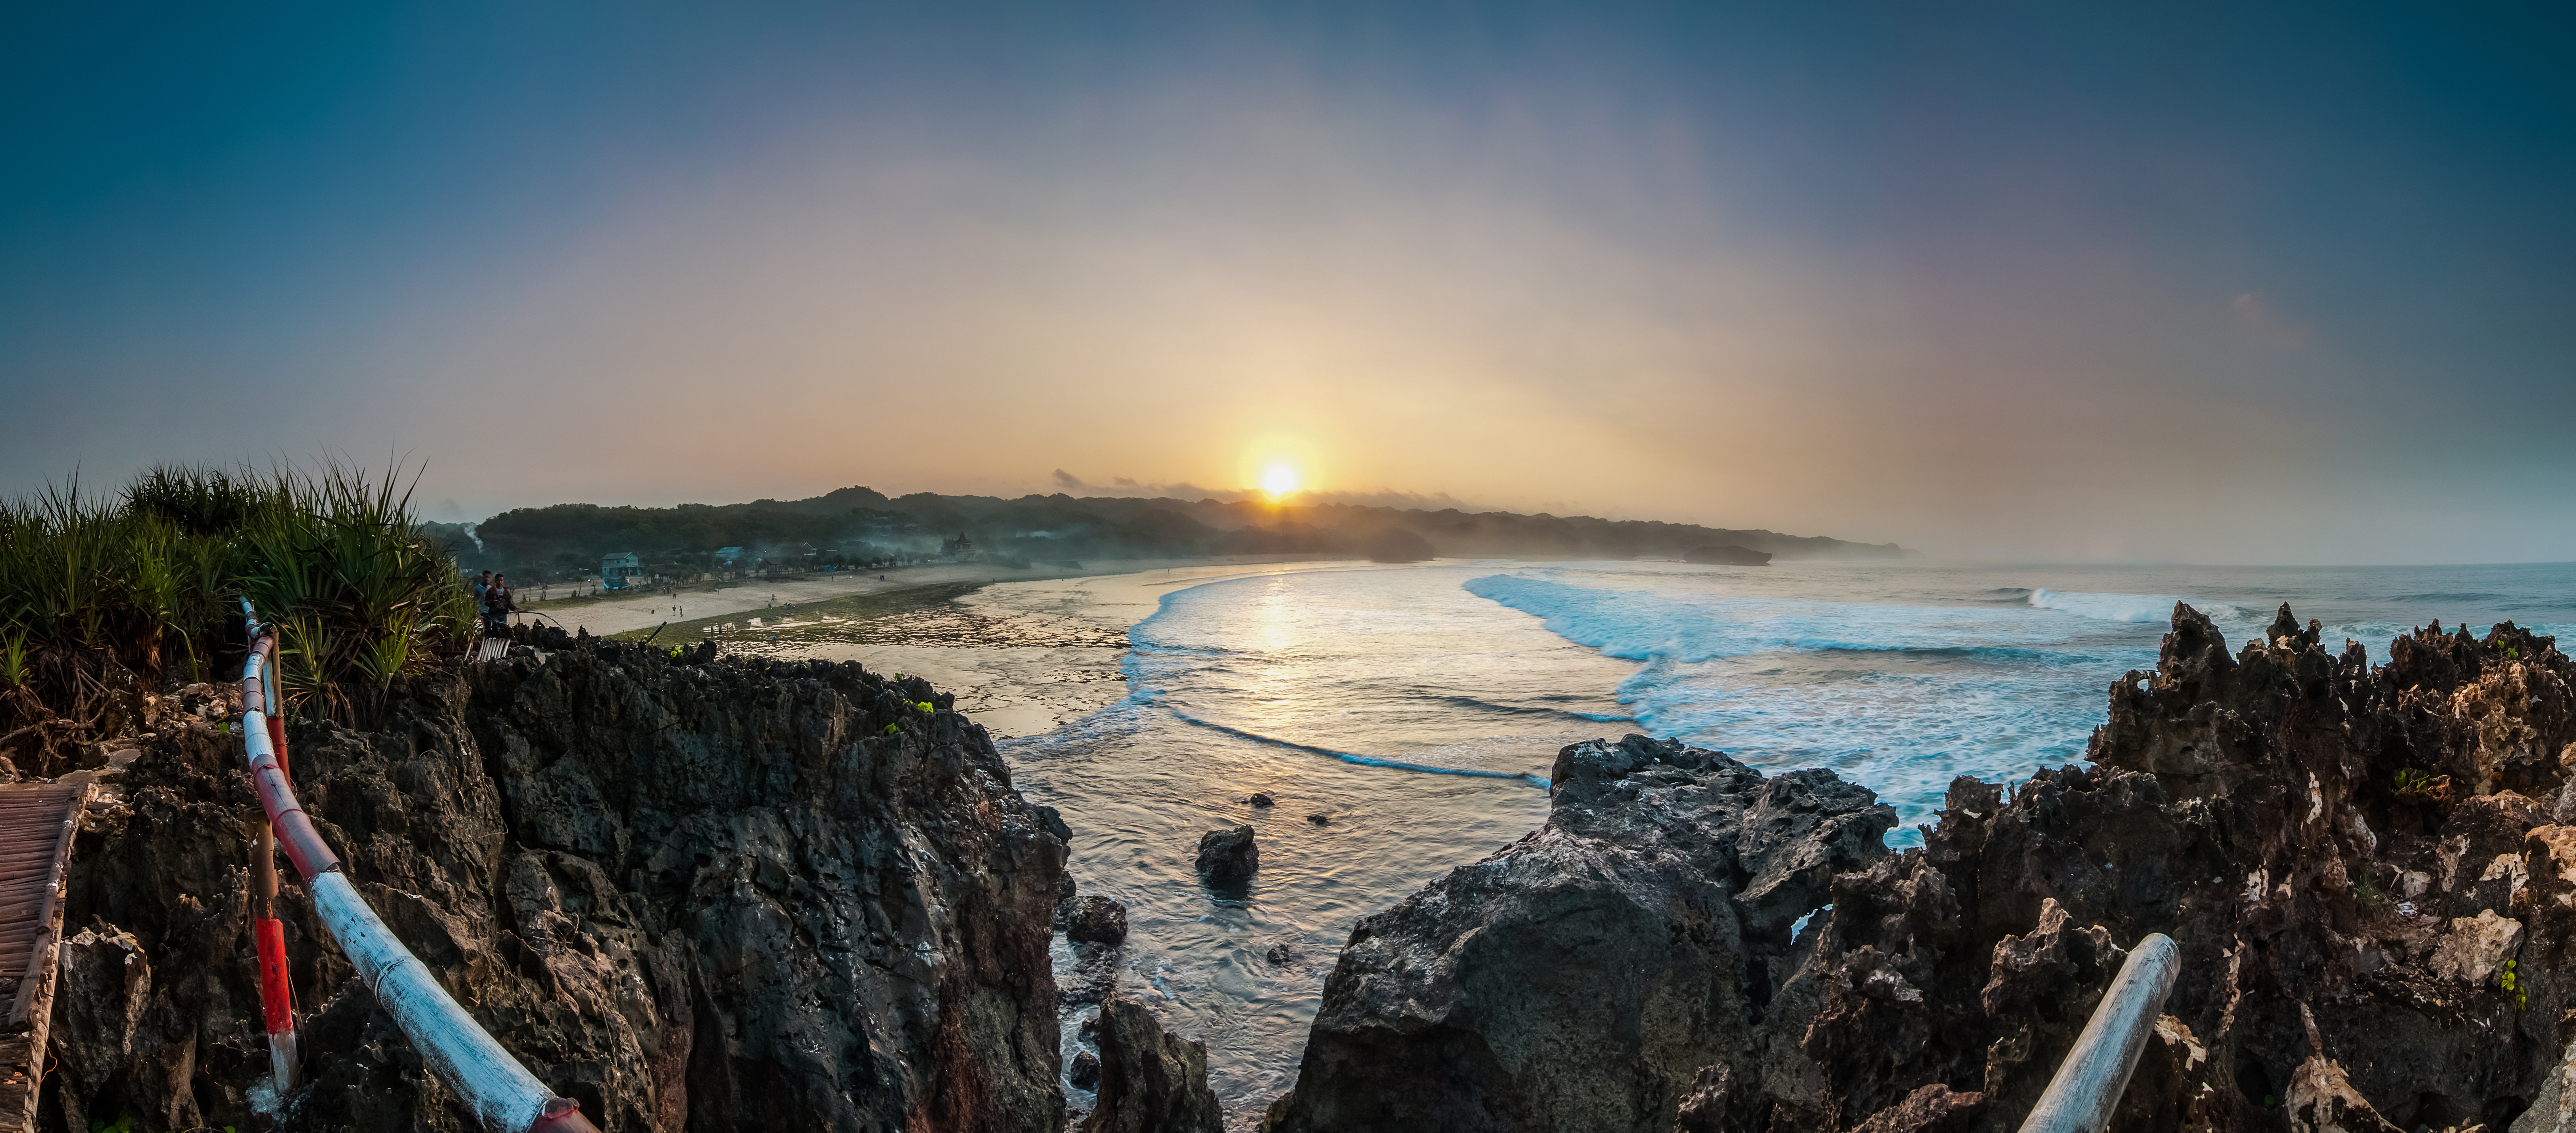
beach, landscape, sea, coast, water, nature, rock, ocean, horizon, sunrise, sunset, sunlight, morning, shore, wave, cliff, dusk, evening, reflection, tower, bay, terrain, body of water